Fiji parrotfinch

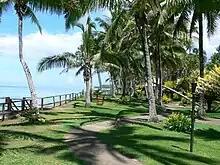
tropical garden with palms by the sea

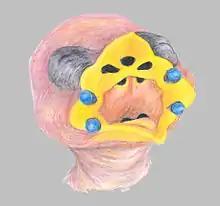
A chick's open mouth showing yellow interior, black marking and blue balls in the corners

The Fiji parrotfinch is a small finch, 10 cm (4 in) in length. The adult male has a bright green body and wings, red head, and scarlet rump and tail. The blackish feathering of the chin becomes dark blue on the lower throat and turquoise on the upper breast before fading into the green of the underparts. The stubby bill is blackish-grey, the eyes are reddish-brown and the legs and feet are pinkish-brown. The female is very similar to the male, but possibly slightly duller and with paler flanks. Young birds have a dark-tipped yellow bill and sometimes a bluish face which gradually turns red, but the rest of the plumage is like the adult. Full mature plumage is achieved at about 20 months. Some rare individuals of this parrotfinch have the entire head and face blue, apparently due to a natural mutation.